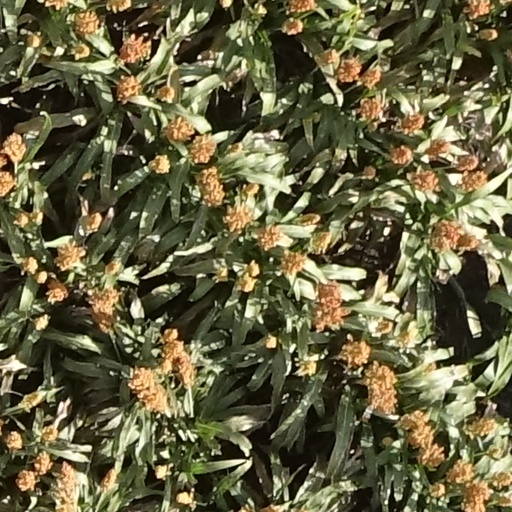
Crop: sorghum